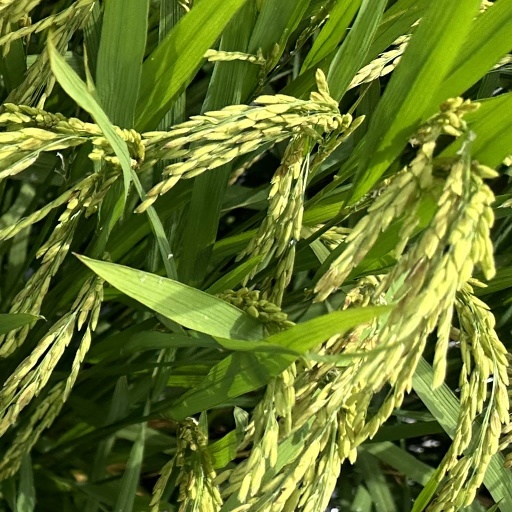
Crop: rice